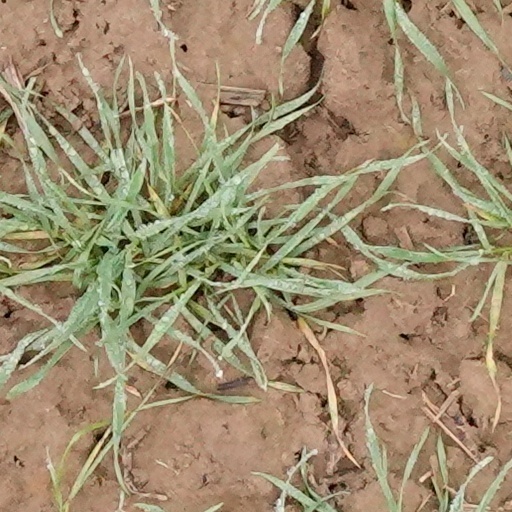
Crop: wheat